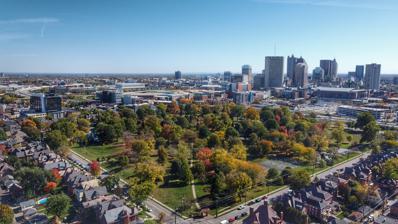
Building: Goodale Park
Country: United States of America
Year built: 1852
Park in Columbus, Ohio, U.S. Not to be confused with Goodale State Park . Goodale Park Type Public Location Columbus, Ohio Coordinates 39°58′30.7″N 83°0′24.5″W / 39.975194°N 83.006806°W / 39.975194; -83.006806 Area 32.56 acres (13.18 ha) Elevation 751 feet (229 m) Administered by Columbus Recreation and Parks Department Public transit access 1 , 2 , 5 , 8 , Night Owl CoGo Website goodalepark .org Goodale Park is a public park in the Victorian Village area of Columbus, Ohio . It was donated to the city in 1851 by Lincoln Goodale . For a few months during the Civil War , it was a staging area for Union troops known as Camp Jackson. ComFest , a large, free, multi-day, non-corporate, music and arts annual festival, is held in the park in June. Located immediately north of downtown Columbus, the park is bordered by Goodale Street on the South, Park Street on the East, Buttles Avenue on the North, and Dennison Avenue on the West. Goodale Park features a pond, gazebo, tennis courts, a basketball court, bathrooms, and more. The park contributes to the Near Northside Historic District , on the National Register of Historic Places . History Early history The 37-acre site was donated by Dr. Lincoln Goodale on July 14, 1851, to be used as a public park or pleasure resort. He had originally purchased the property for railroads to gain access to the city. When the park opened in 1852 featuring a wooded grove of trees, it was the second largest municipal park in the country, the first at the time being Boston Common . Camp Jackson during the Civil War Gates dating to the 1860s From April to June 1861, the park was used as a staging area for new recruits for the Union Army at the request of three city councilmen. The camp started in April when Governor William Dennison , at the urging of President Lincoln , called on Ohio communities to revive their militias and send them to Columbus. "A high picket fence is erected around the camp, and the curious public mills around all day. Few visitors are allowed in. There are reports that the troops eat very well while in the camp." The Governor's Guards, a corps of soldiers stationed at the camp, marched through Columbus on a Saturday morning to urge the local people to show their patriotism and enlist in the cause. A Captain Morrow was particularly successful: his company grew so large from new recruits that he started a second company, and was nearly able to fill that one as well. "Any young man interested in enlisting in this company, "B" of the 3rd Regiment, is told to call at Camp Jackson at an early hour." In June, Camp Jackson's military operations are transferred to Camp Chase , 4 miles (6.4 km) west of Columbus, and Camp Jackson reverts to being a public park. During its peak, about 8,000 troops were stationed at the camp. Among the officers stationed at the camp were two future presidents: Rutherford B. Hayes and William McKinley . Post-Civil War Lake and boathouse c. 1897 After the Civil War, the park was under construction until 1875 for the creation of a carriage drive, landscaping inspired by Andrew Jackson Downing , and a lake house. Starting in 1874 during construction, the park exhibited various animals to draw children and their guardians to the park. In 1888, a bronze bust, the Lincoln Goodale Monument , was erected in the park commemorating Dr. Goodale's gift to the city. From 1900 to the 1950s, the park faced multiple challenges for development, including a site for Memorial Hall, a Carneige Library, a branch library, and a bus garage. In July 1910, the park once again hosted troops when the Ohio National Guard was called in to quell a streetcar strike when it looked to turn violent. The troops stayed for two weeks and after their departure, the worst violence of the strike erupted. In the 1970s and 1980s, economic downturn negatively affected the park, making it unsafe and unmaintained. In the mid-1980s, the Columbus Recreation and Parks Department began installing train tracks in the park (from a former Columbus Zoo train) and neighbors reacted and began organizing to have a say in the park's direction. In 1987, the Friends of Goodale Park was officially formed to maintain and preserve the park. In 2004, they began the restoration of the Goodale Gates, erected during the park's time as Camp Jackson. Park amenities Park facilities include ball diamonds, basketball courts, gardens, a gazebo, playground, shelterhouses and tennis courts. The shelterhouse and gazebo both have Victorian-style architecture. The park is home to two Champion Trees : a Chinese catalpa and Smoothleaf elm . Gallery Pond and gazebo Fountain Arched entranceway Charles Benton Flagg Memorial See also Ohio portal List of parks in Columbus, Ohio References